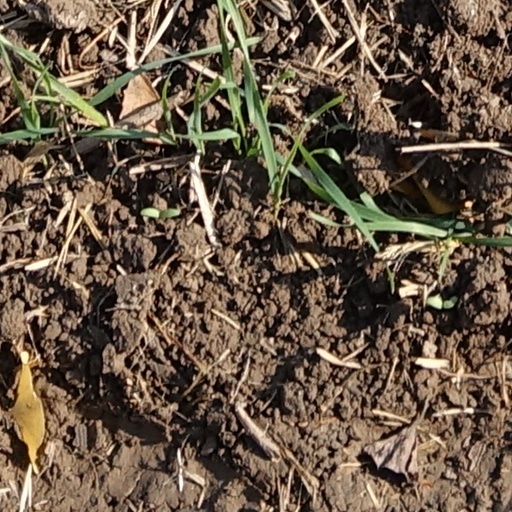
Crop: wheat